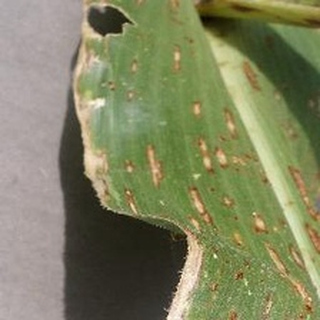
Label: corn_gray_leaf_spot